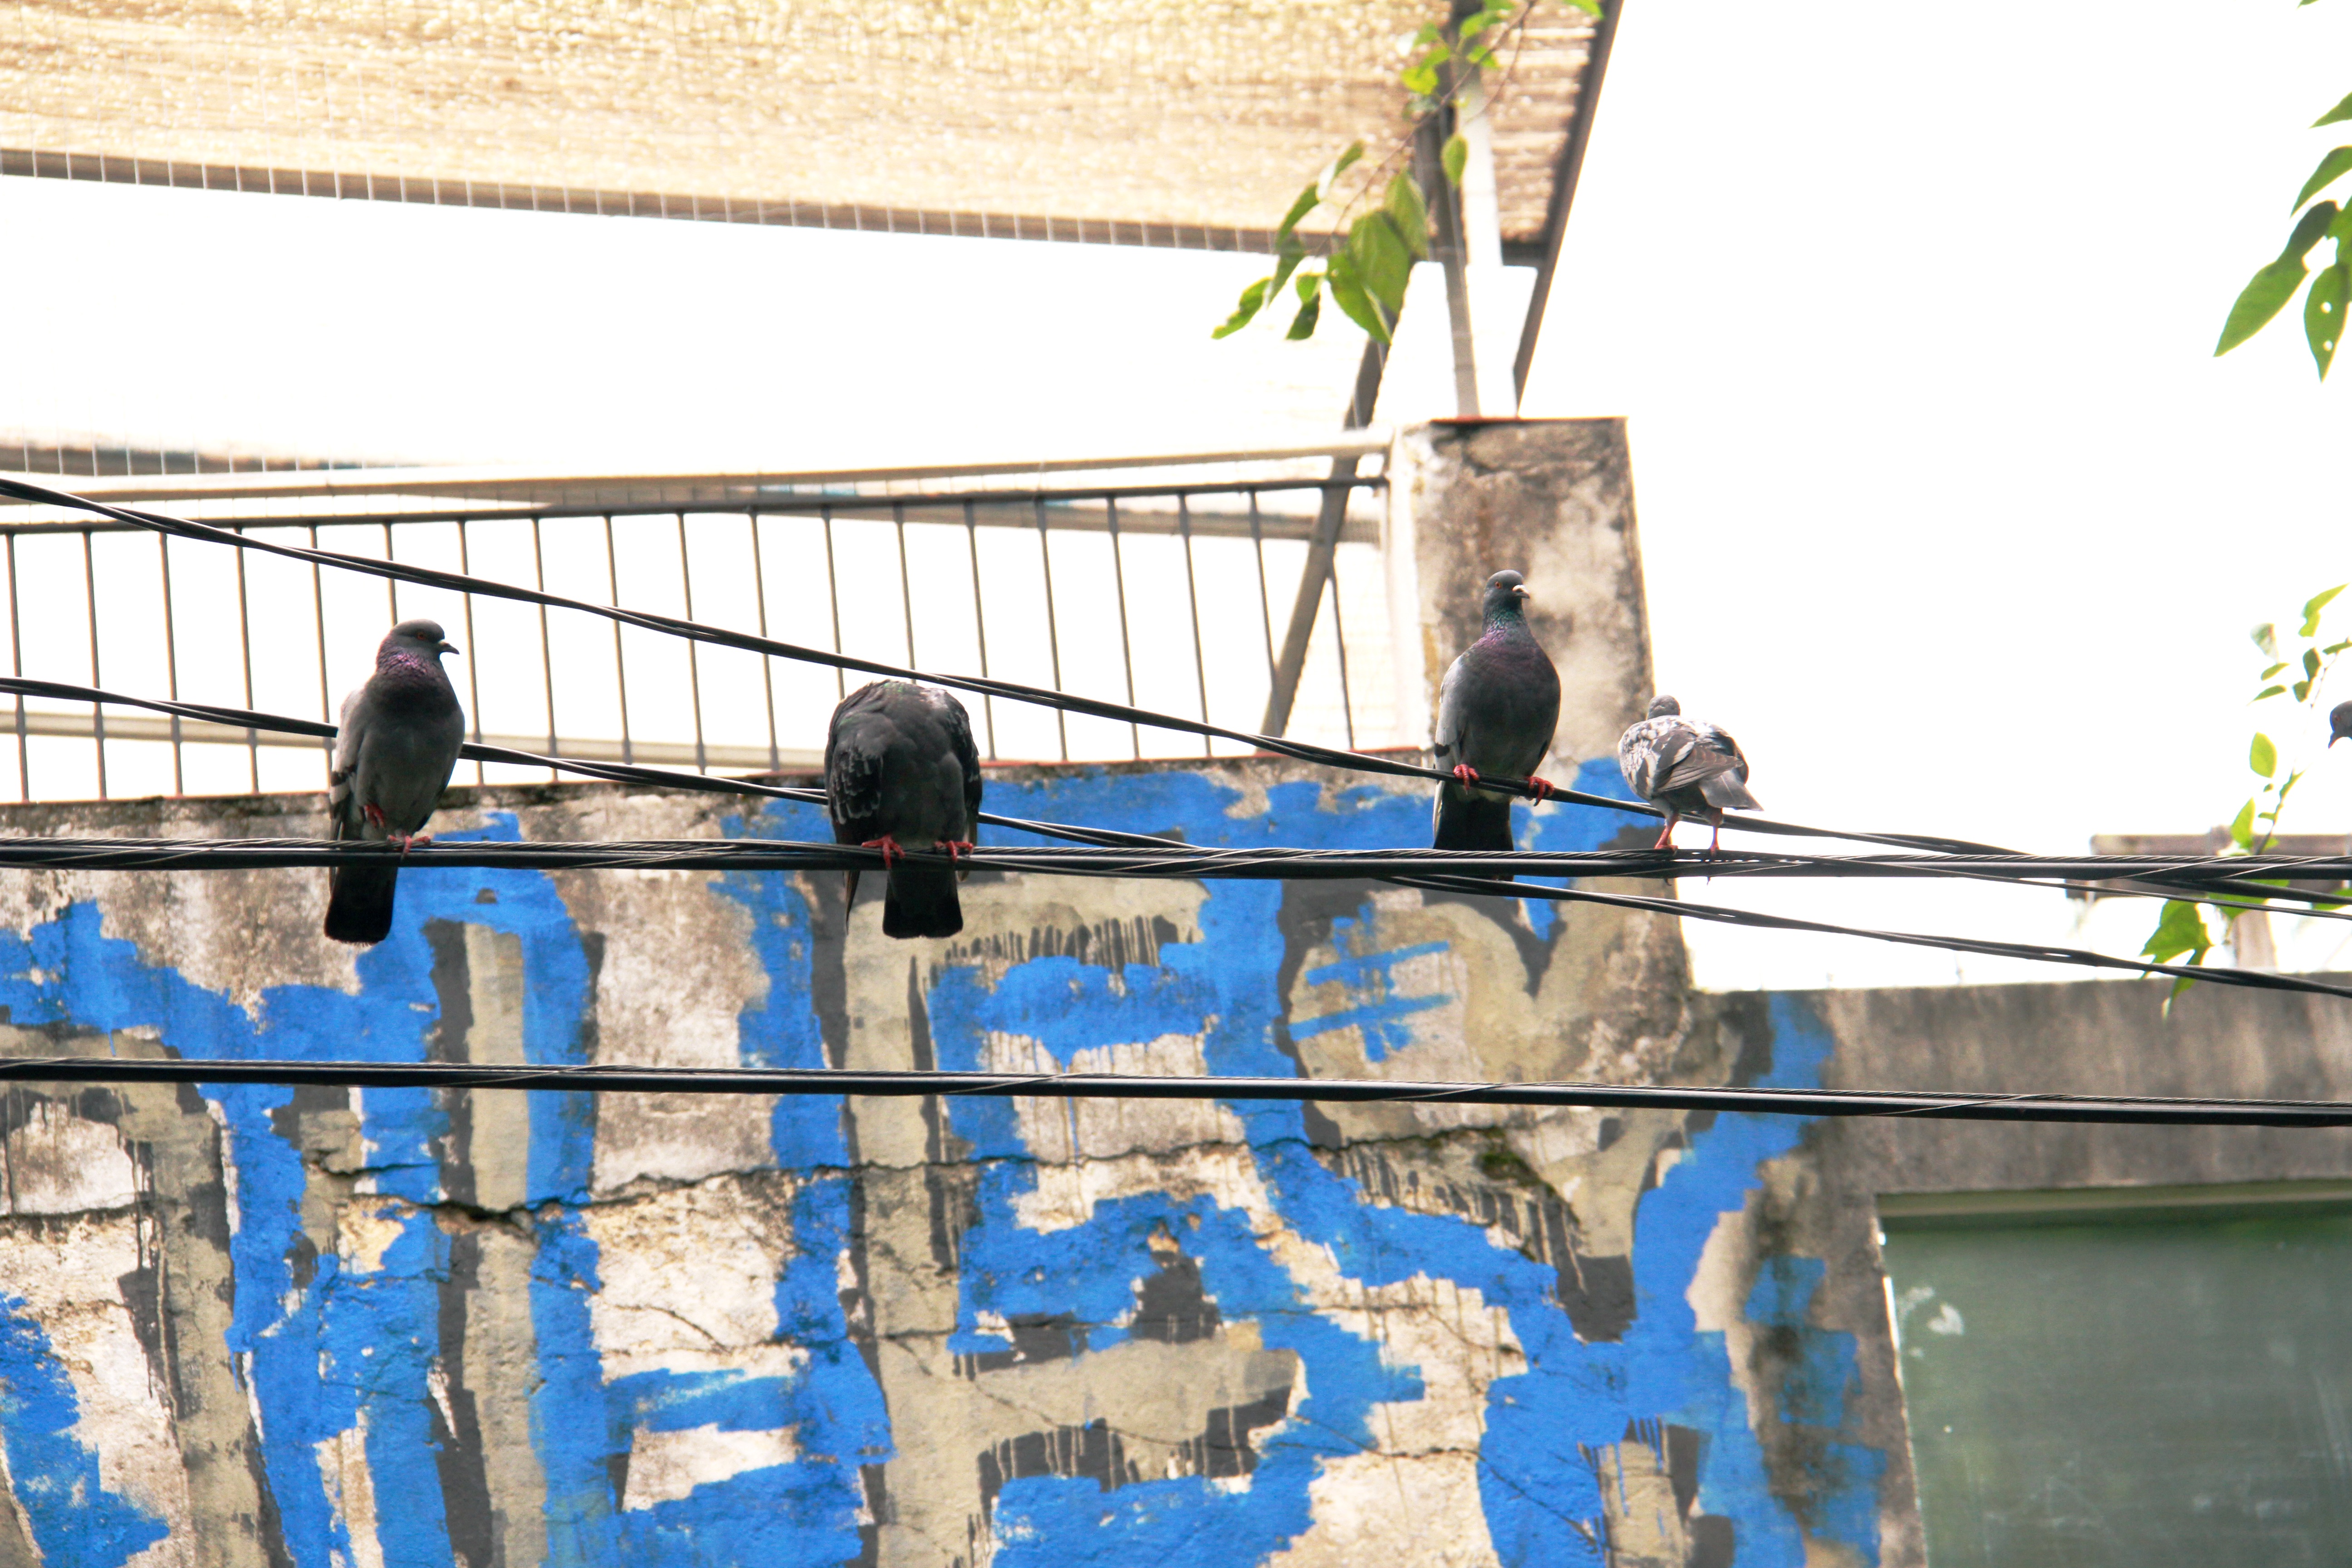
waterway